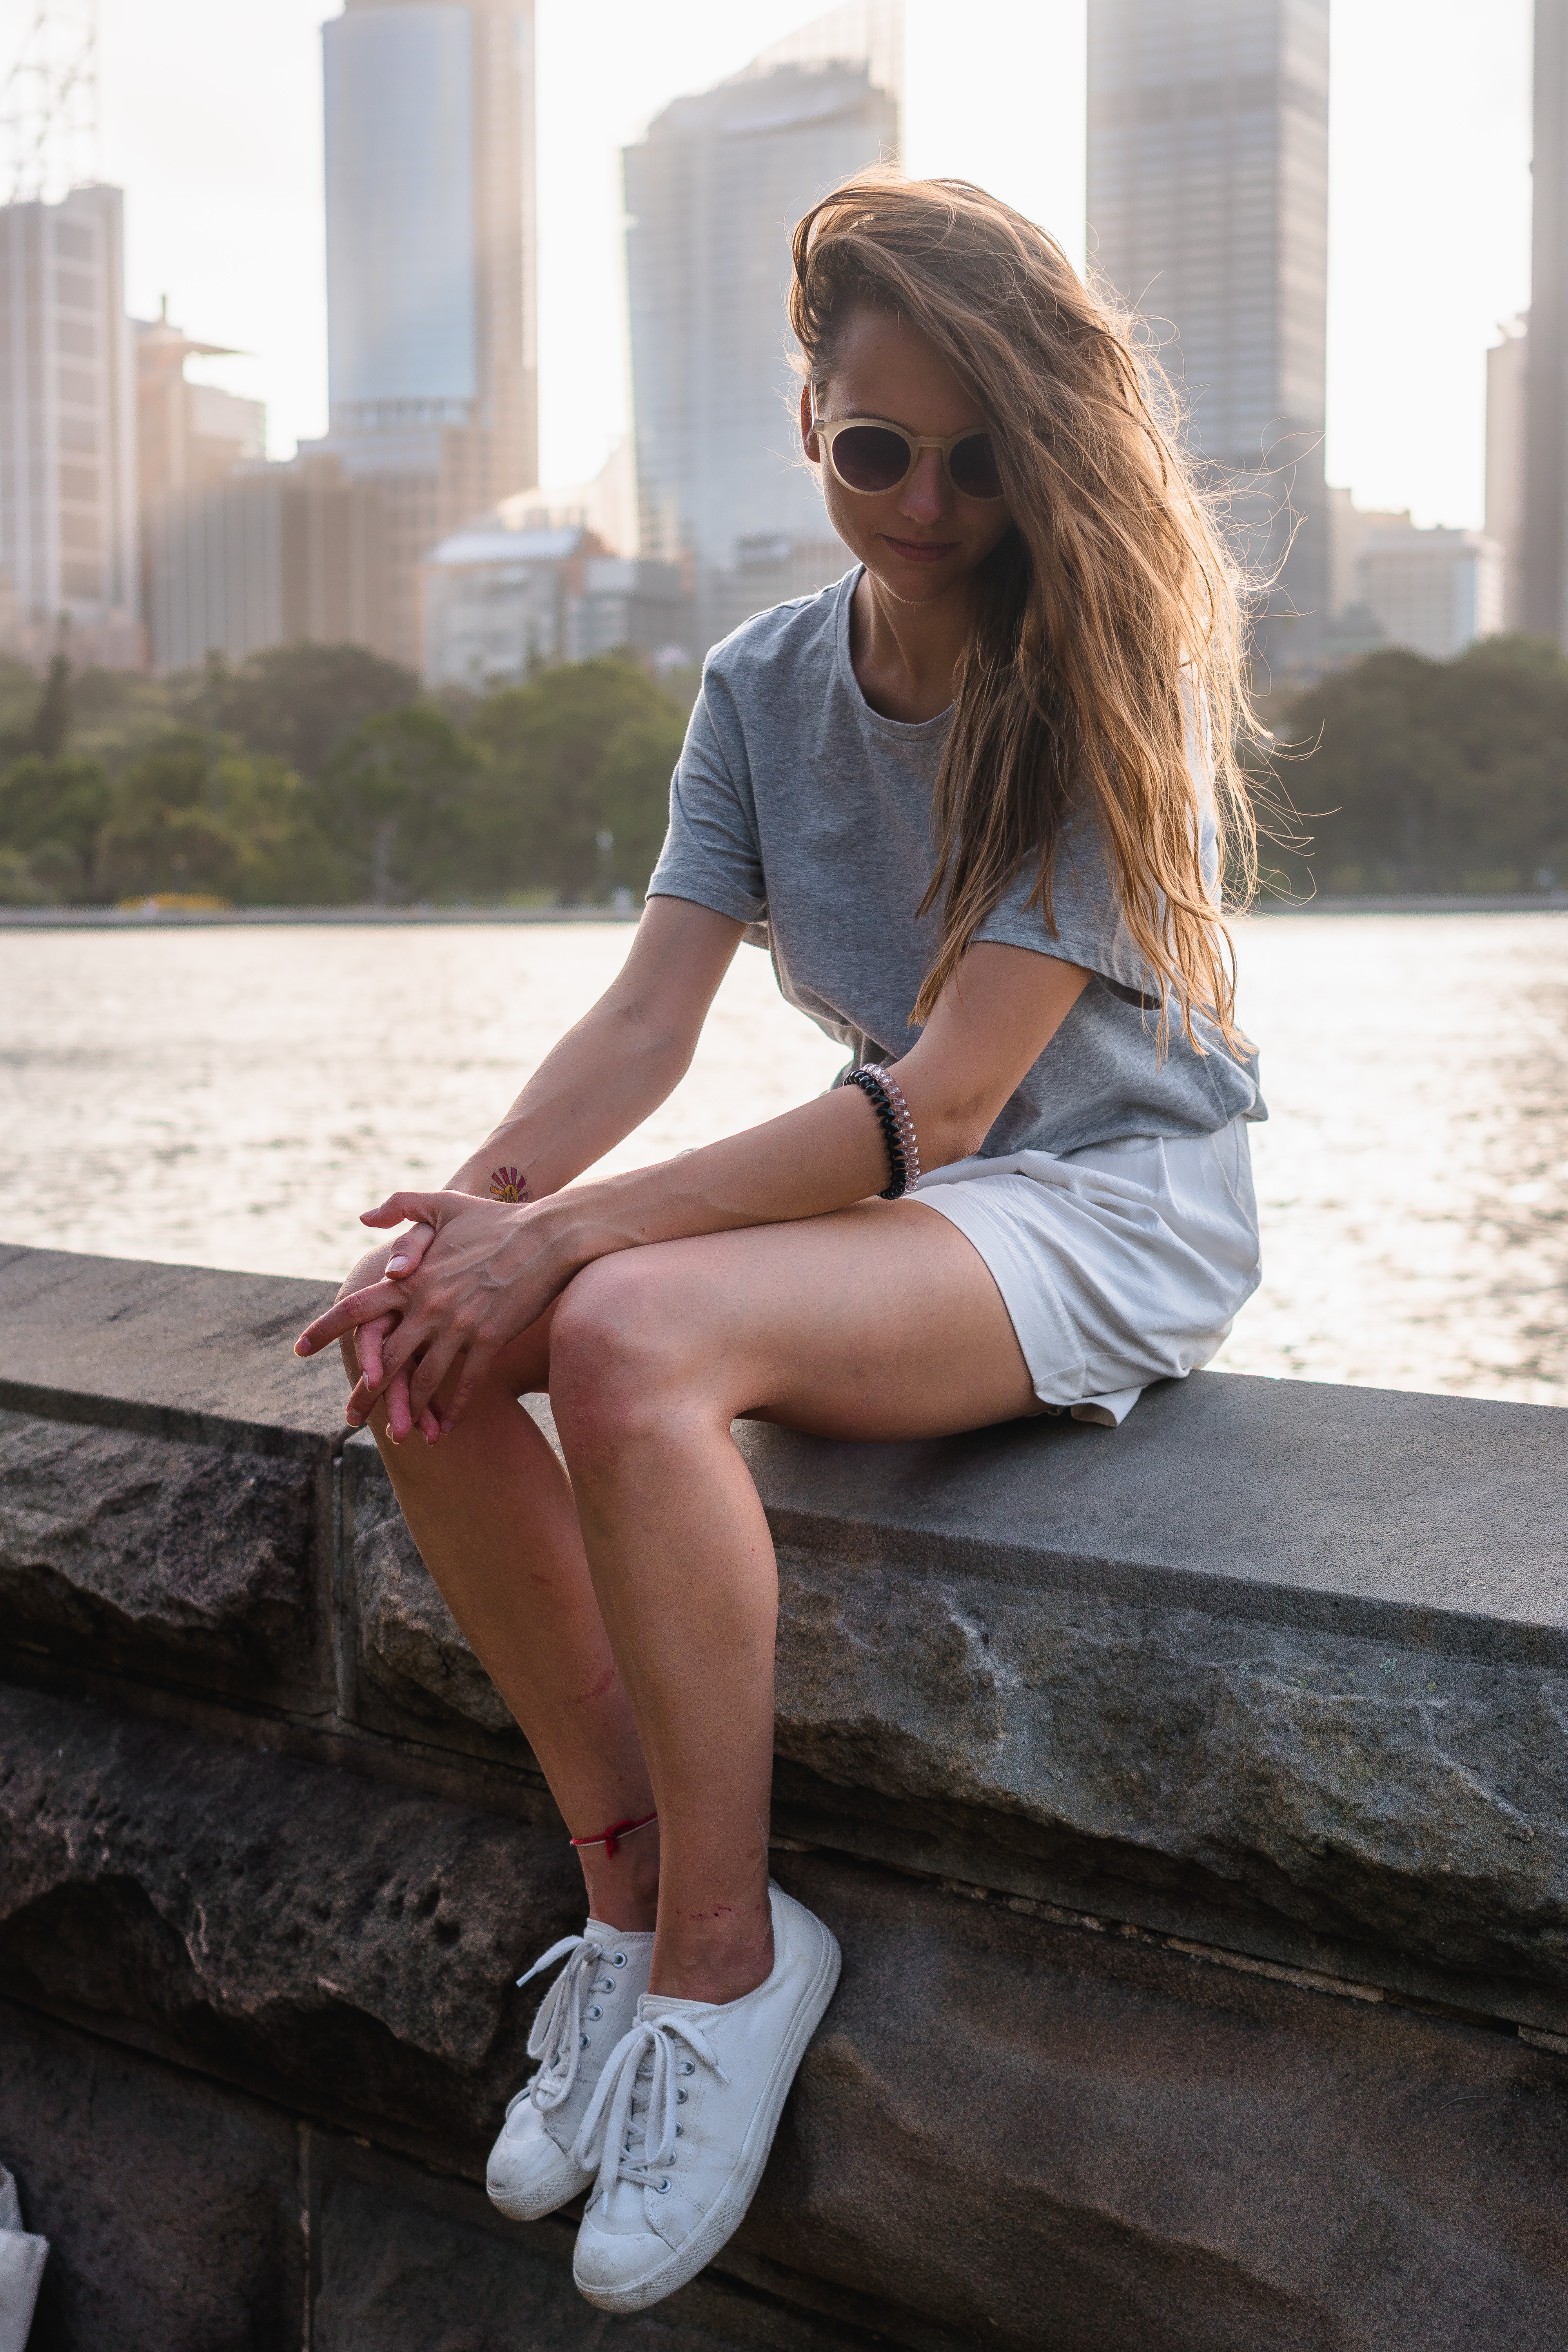
white, photograph, clothing, beauty, footwear, leg, sitting, fashion, blond, pink, shoe, long hair, human leg, denim, photo shoot, photography, model, textile, thigh, shorts, summer, knee, street fashion, outerwear, t shirt, sunlight, jeans, dress, brown hair, jacket, style, top